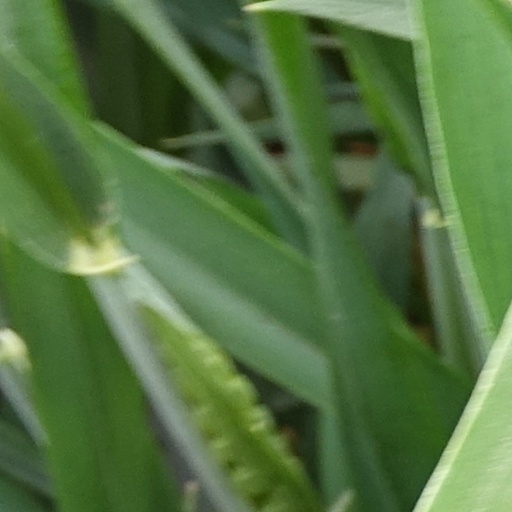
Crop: wheat